Princess Flavia

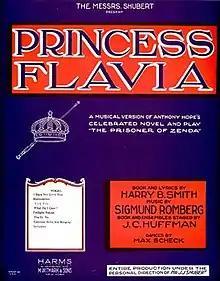
Sheet music cover

"The New York Times" review of the premiere of "Princess Flavia" described the show as "beautiful, tuneful, majestic and splendid in all its appointments."